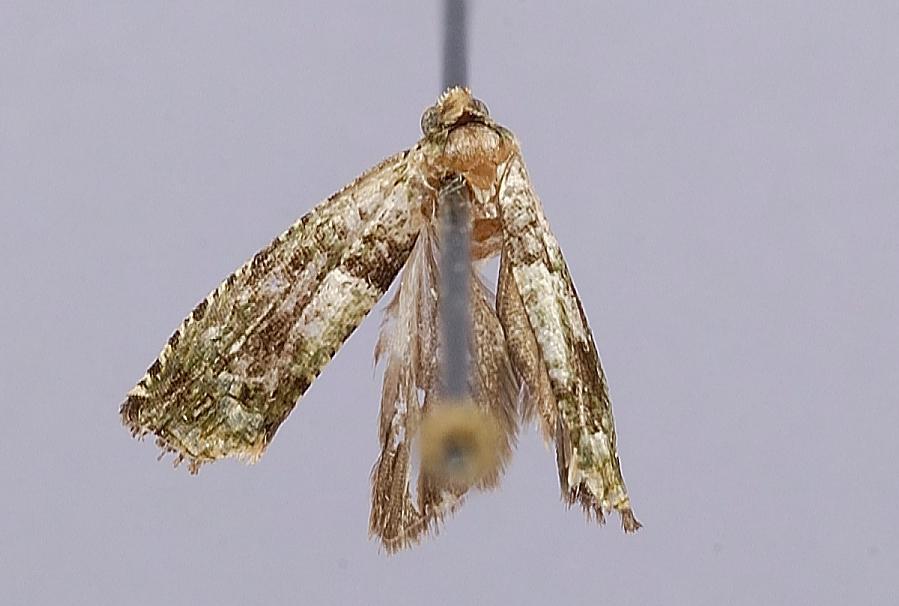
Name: Gretchena garai
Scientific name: Gretchena garai Miller, 1987
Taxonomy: Animalia, Arthropoda, Insecta, Lepidoptera, Tortricidae
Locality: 4 km S Loja, Loja, Ecuador
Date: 28 Jun 1986